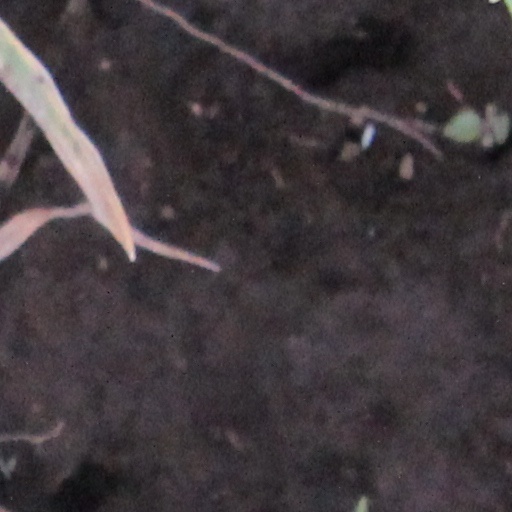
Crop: wheat